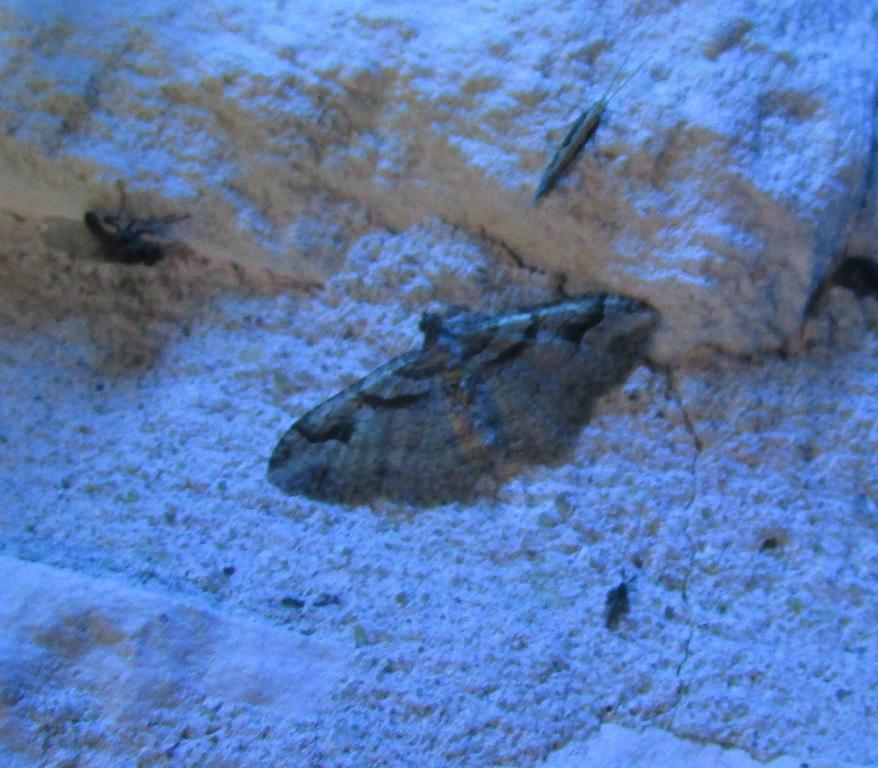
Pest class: diamondback_moth